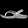
Label: Sandal